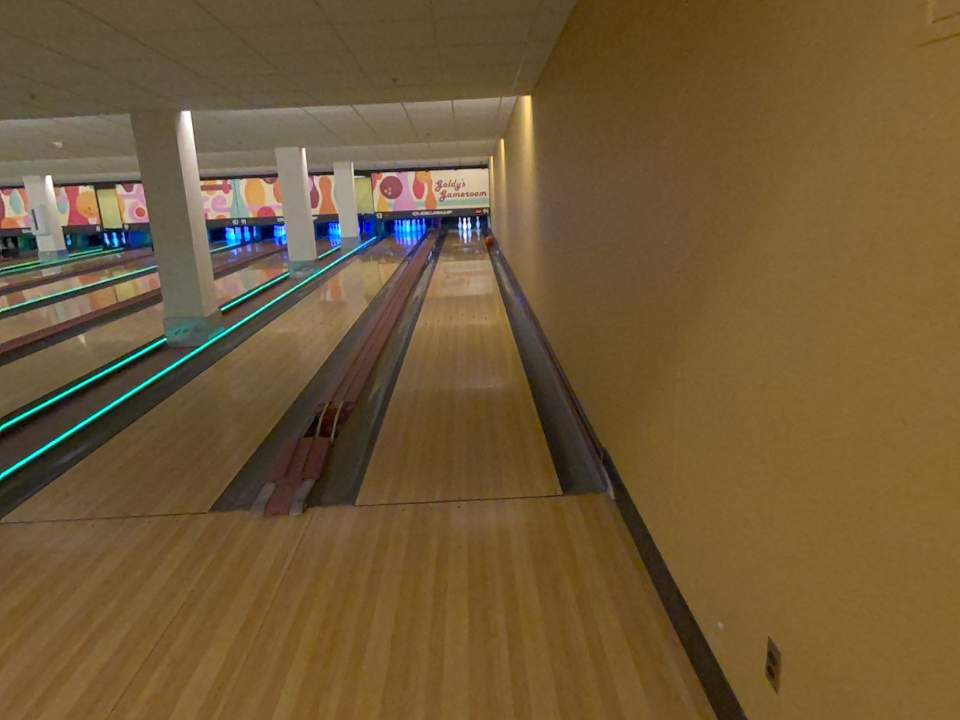
Object: bowling_ball